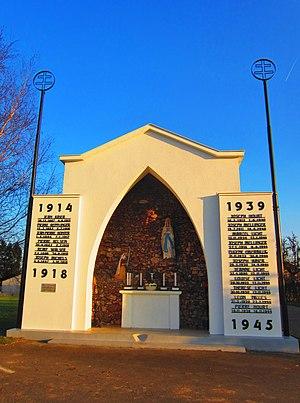
Calvaire Kirsch Sierck
Kirsch-lès-Sierck est une commune française située dans le département de la Moselle, en région Grand Est.